List of active duty United States three-star officers

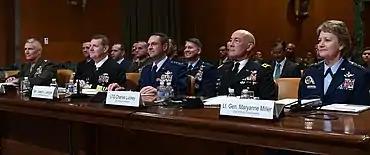
Three-star reserve officers and the chief of the National Guard Bureau testify before the Senate Appropriations Subcommittee on Defense on 17 April 2018.

There are currently 148 active-duty three-star officers in the uniformed services of the United States. There are 52 in the Army, 18 in the Marine Corps, 34 in the Navy, 36 in the Air Force, five in the Space Force, two in the Coast Guard, none in the Public Health Service Commissioned Corps, and one in the NOAA Commissioned Officer Corps.